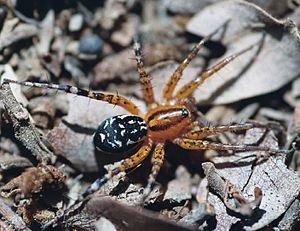
Copa flavoplumosa est une espèce d'araignées aranéomorphes de la famille des Corinnidae.
Les Corinnidae sont une famille d'araignées aranéomorphes.